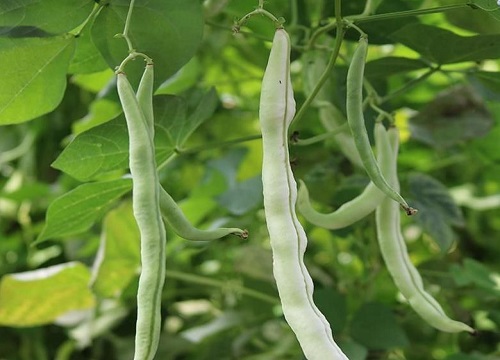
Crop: unknown
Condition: bean